Madame Zo

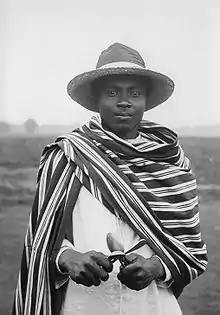
Sakalava lamba arindrano and malabary

Madame Zo's work is identifiable by its utilization of a wide array of man-made and natural materials. Working in the tradition of Malagasy lamba weaving styles, she incorporated atypical mixed media, from wood, spices, bean pods and medicinal plants to metals, newsprint, bones, stereo headphones, pens, binder clips, phone cards, spiral notebook rings. The effect is a neutral toned textile piece with three-dimensional intrusions disrupting the surface.